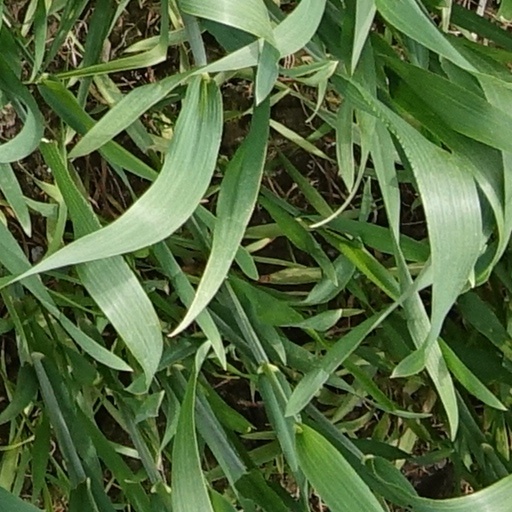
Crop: wheat